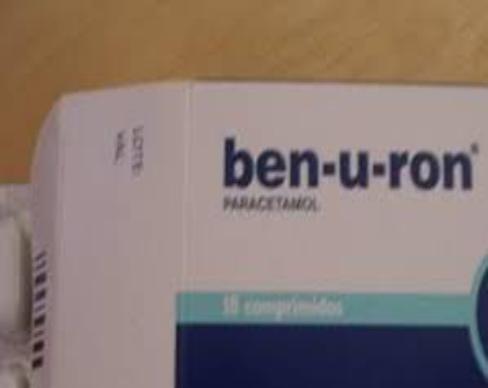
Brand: benuron
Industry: Medical